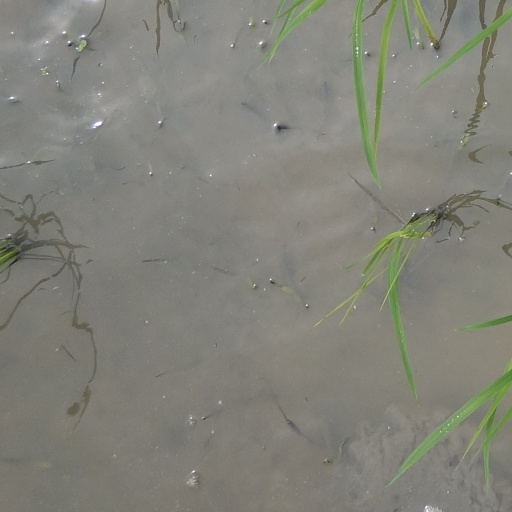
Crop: rice